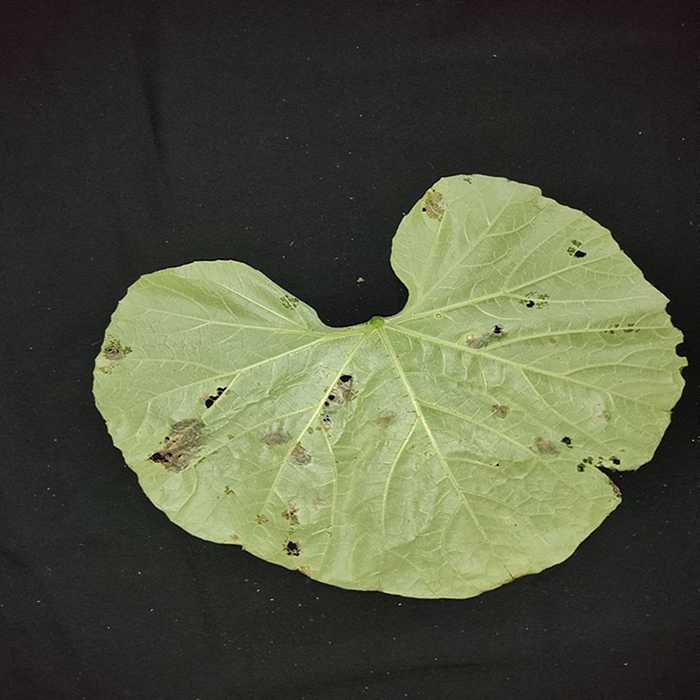
Plant: Bottle gourd
Label: Anthracnose